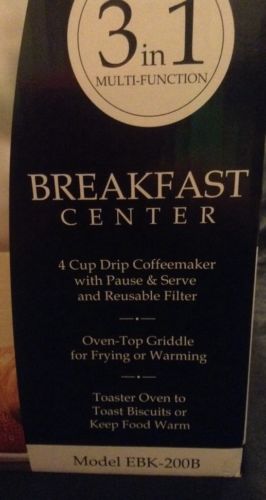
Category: toaster